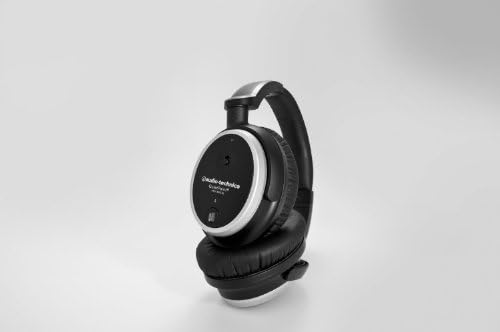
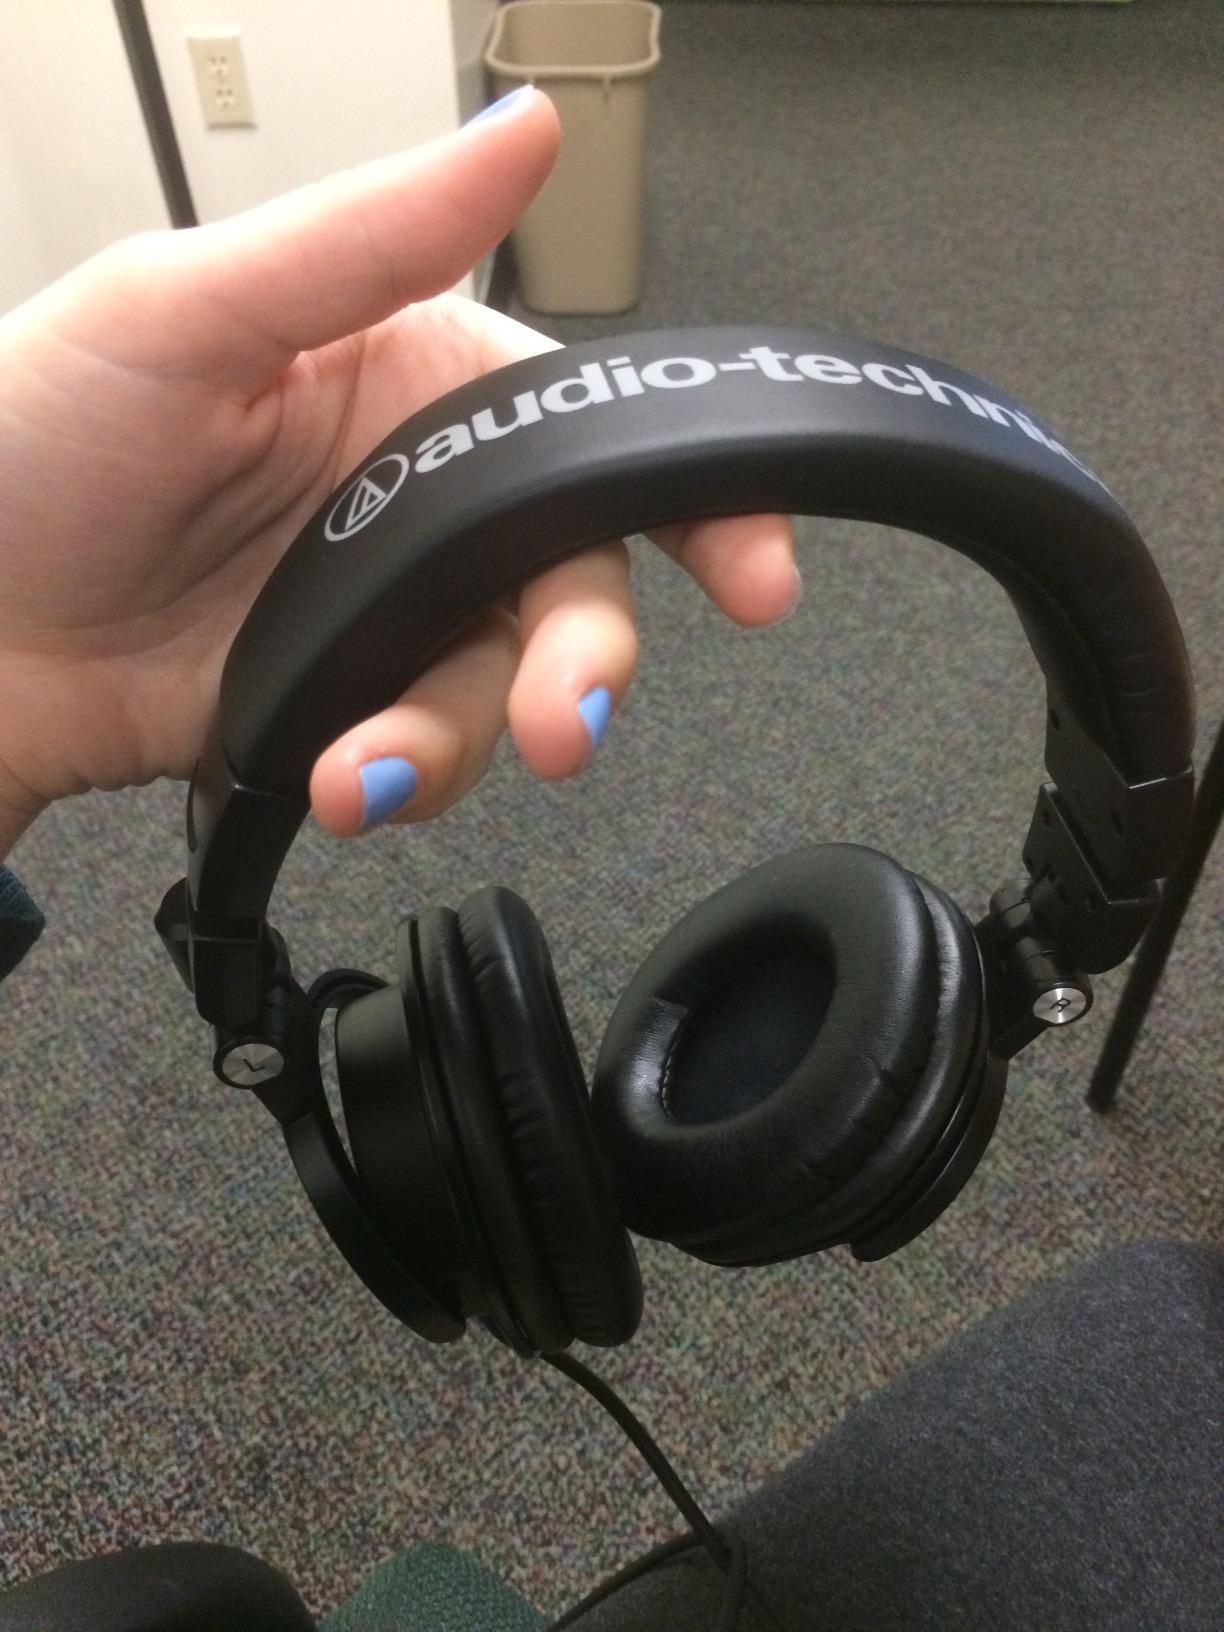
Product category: headphones
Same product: no